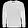
Label: Pullover